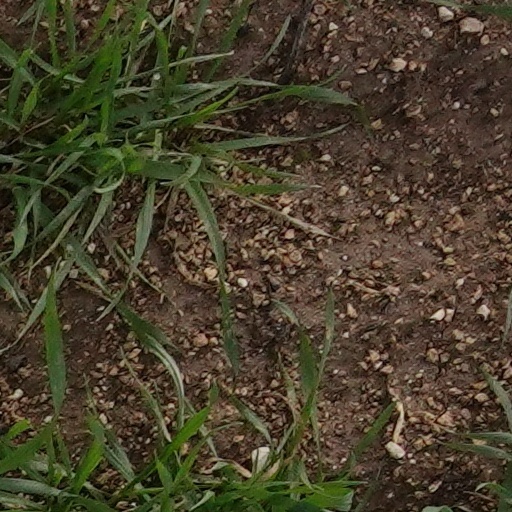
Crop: wheat